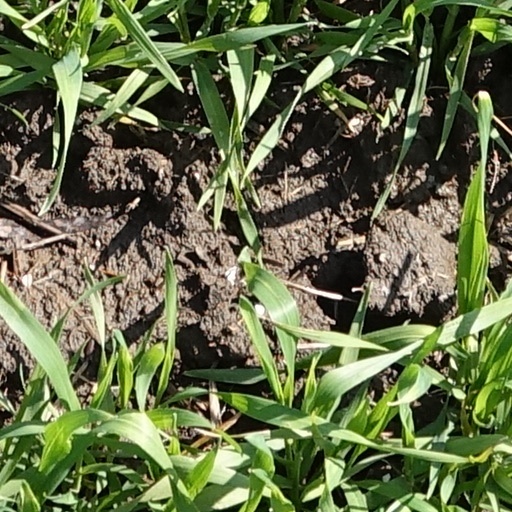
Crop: wheat